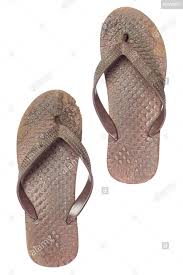
Waste category: shoes